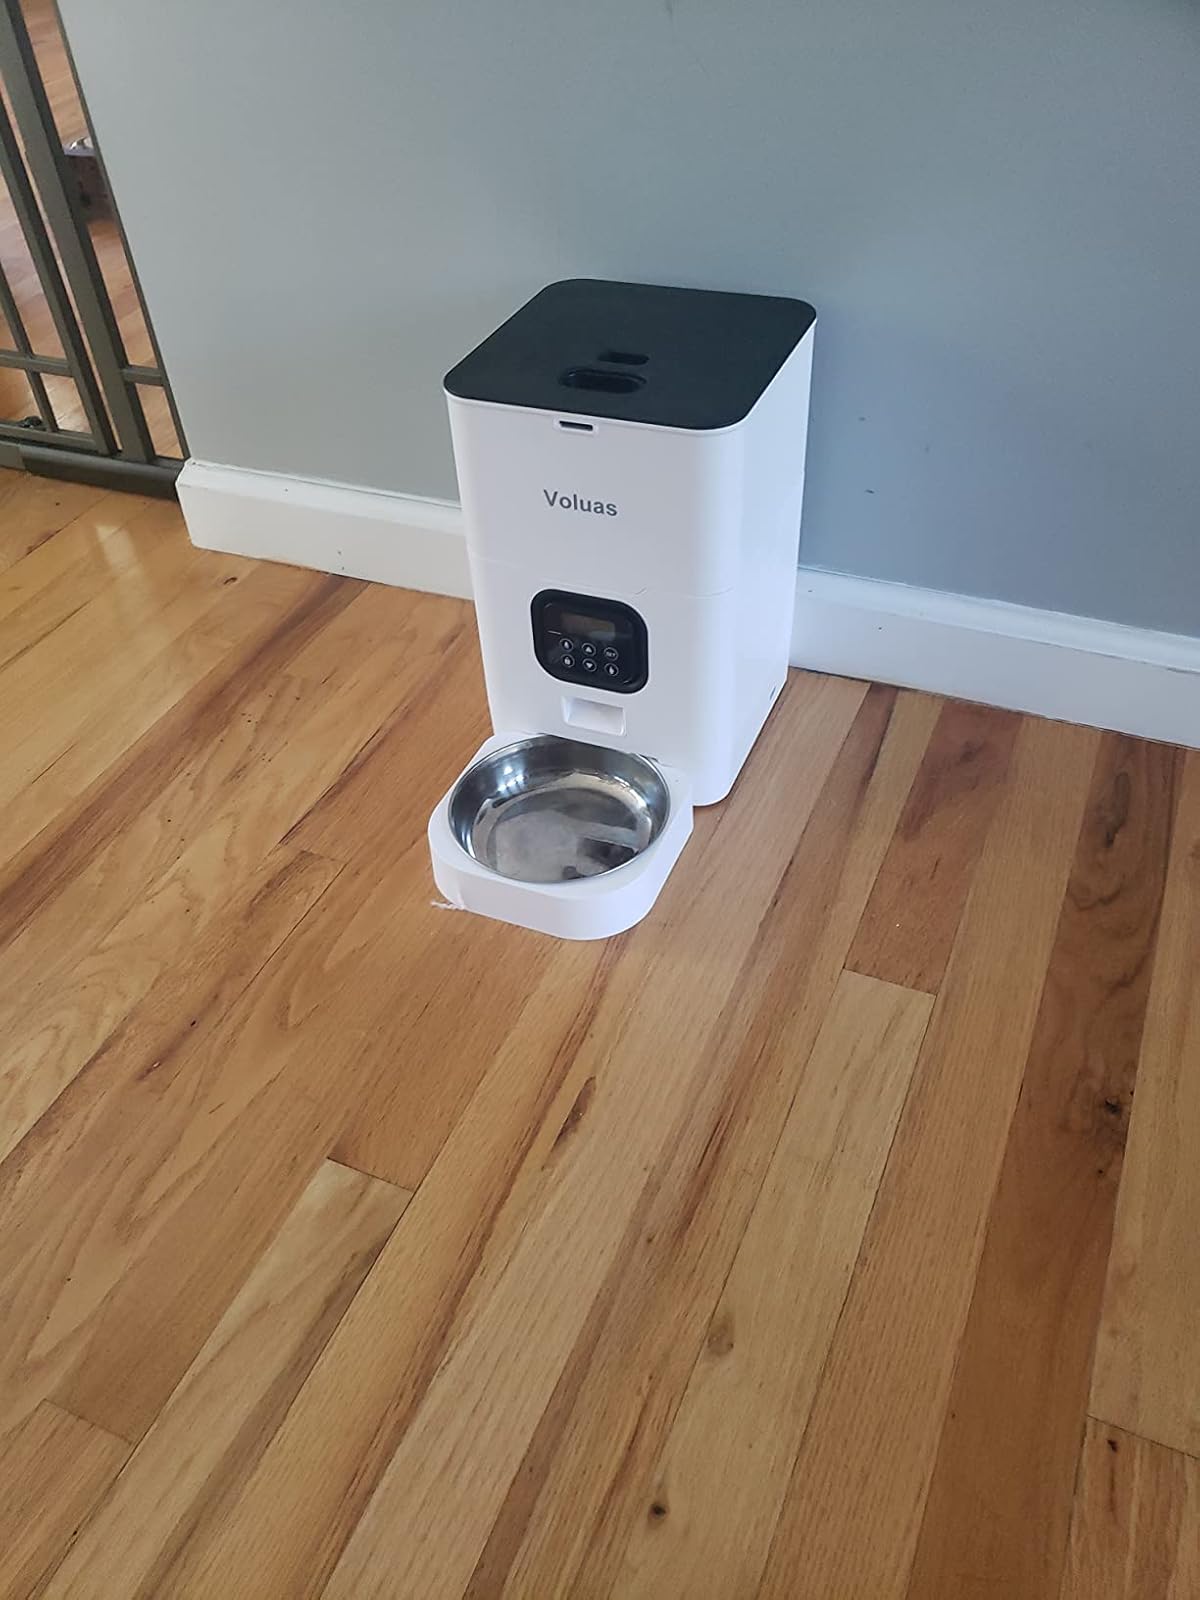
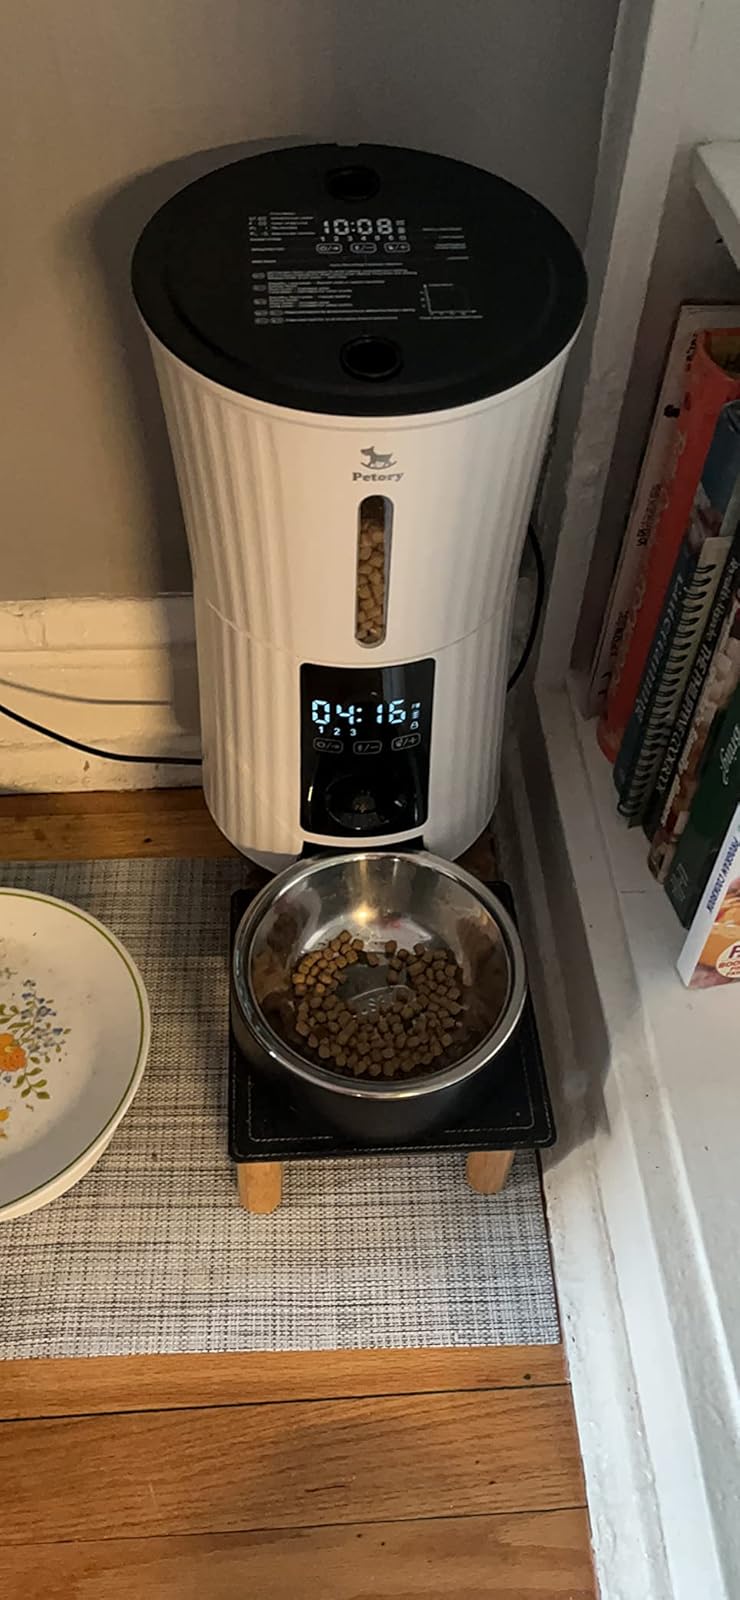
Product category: items_feeder
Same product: no